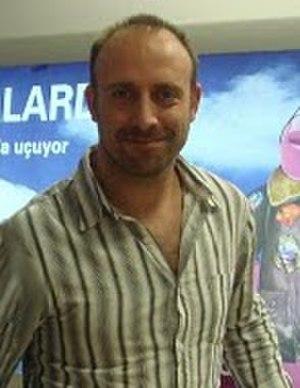
Halit Ergenç, né le 30 avril 1970 à Istanbul, est un acteur turc. Il a notamment joué le rôle de Onur et/ou le sultan Soliman le Magnifique. Il est marié avec Berguzar Korel et a un fils qui s'appelle Ali.